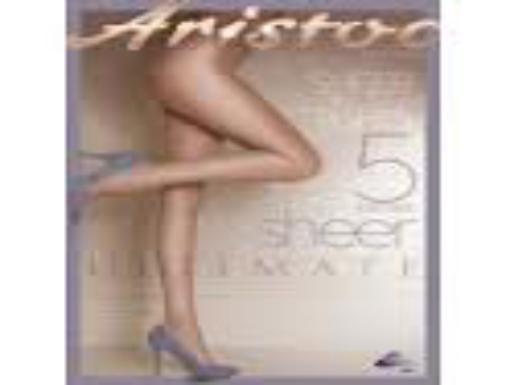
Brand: Aristoc
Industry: Clothes